Wileroltigen

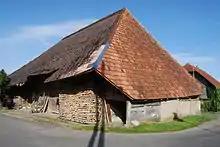
Barn and farmhouse in the village

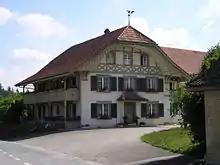
A farmhouse in the municipality

Wileroltigen has a population of . , 10.4% of the population are resident foreign nationals. Over the last 10 years (2001-2011) the population has changed at a rate of -0.5%. Migration accounted for -0.5%, while births and deaths accounted for 0%.